Chandra Pasma

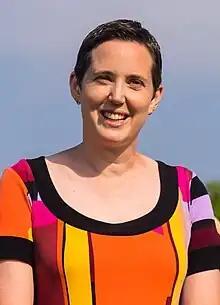
Pasma in 2022

Chandra Pasma (born September 7, 1979) is a Canadian politician, who was elected to the Legislative Assembly of Ontario in the 2022 provincial election. She represents the district of Ottawa West—Nepean as a member of the Ontario New Democratic Party.